Wig

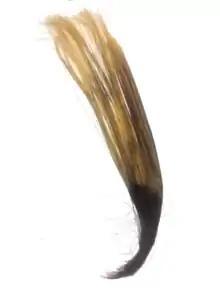
Trimmed human hair that is partly bleached

Natural hair, either human or from an animal such as a goat or yak, must be carefully sorted so that the direction of growth is maintained, root to root, and point to point. Because of the scale-like structure of the cuticle of a hair shaft, if some hairs get turned the wrong way, they will ride backwards against their neighbors and cause tangles and matting. The highest quality of hair has never been bleached or colored, and has been carefully sorted to ensure the direction is correct. This process is called "turning". For less expensive wigs, this labour-intensive sorting process is substituted by "processing" the hair. It is treated with a strong base solution which partially dissolves the cuticle leaving the strands smooth. It is then bleached and dyed to the required shade and given a synthetic resin finish which partially restores the strength and luster of the now damaged hair. Synthetic fiber, of course, is simply manufactured in the required colors, and has no direction.